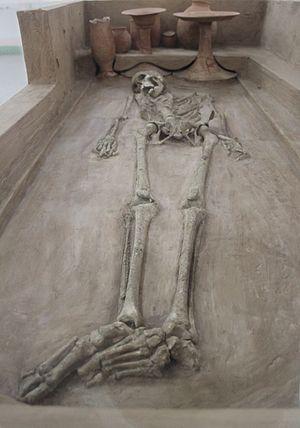
La civilisation de la vallée de l'Indus, ou civilisation harappéenne, du nom de la ville antique de Harappa, est une civilisation de l'Âge du bronze, dont le territoire s'étendait autour de la vallée du fleuve Indus, dans l'ouest du sous-continent indien. Ses traits caractéristiques se développent durant une période dite « mature », qui va d'environ 2600 av. J.-C. à 1900 av. J.-C., mais plus largement les phases associées à cette civilisation vont au moins de la fin du IVᵉ millénaire av. J.‑C. au début du IIᵉ millénaire av. J.‑C.